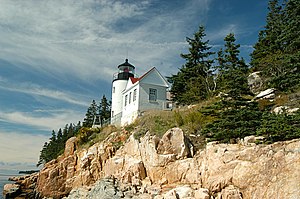
Maine / Geografi
Fyrtårn ved Maines kyst
Maine er en amerikansk delstat. Statens hovedstad er Augusta, mens Portland er den største by. Staten har 1,3 millioner indbyggere.